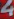
Number: 4